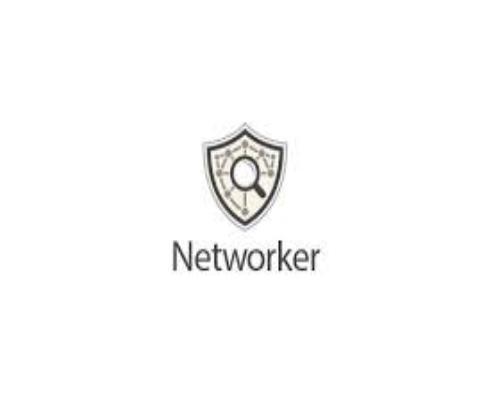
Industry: Others